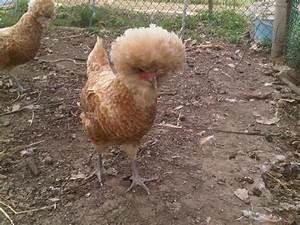
chicken